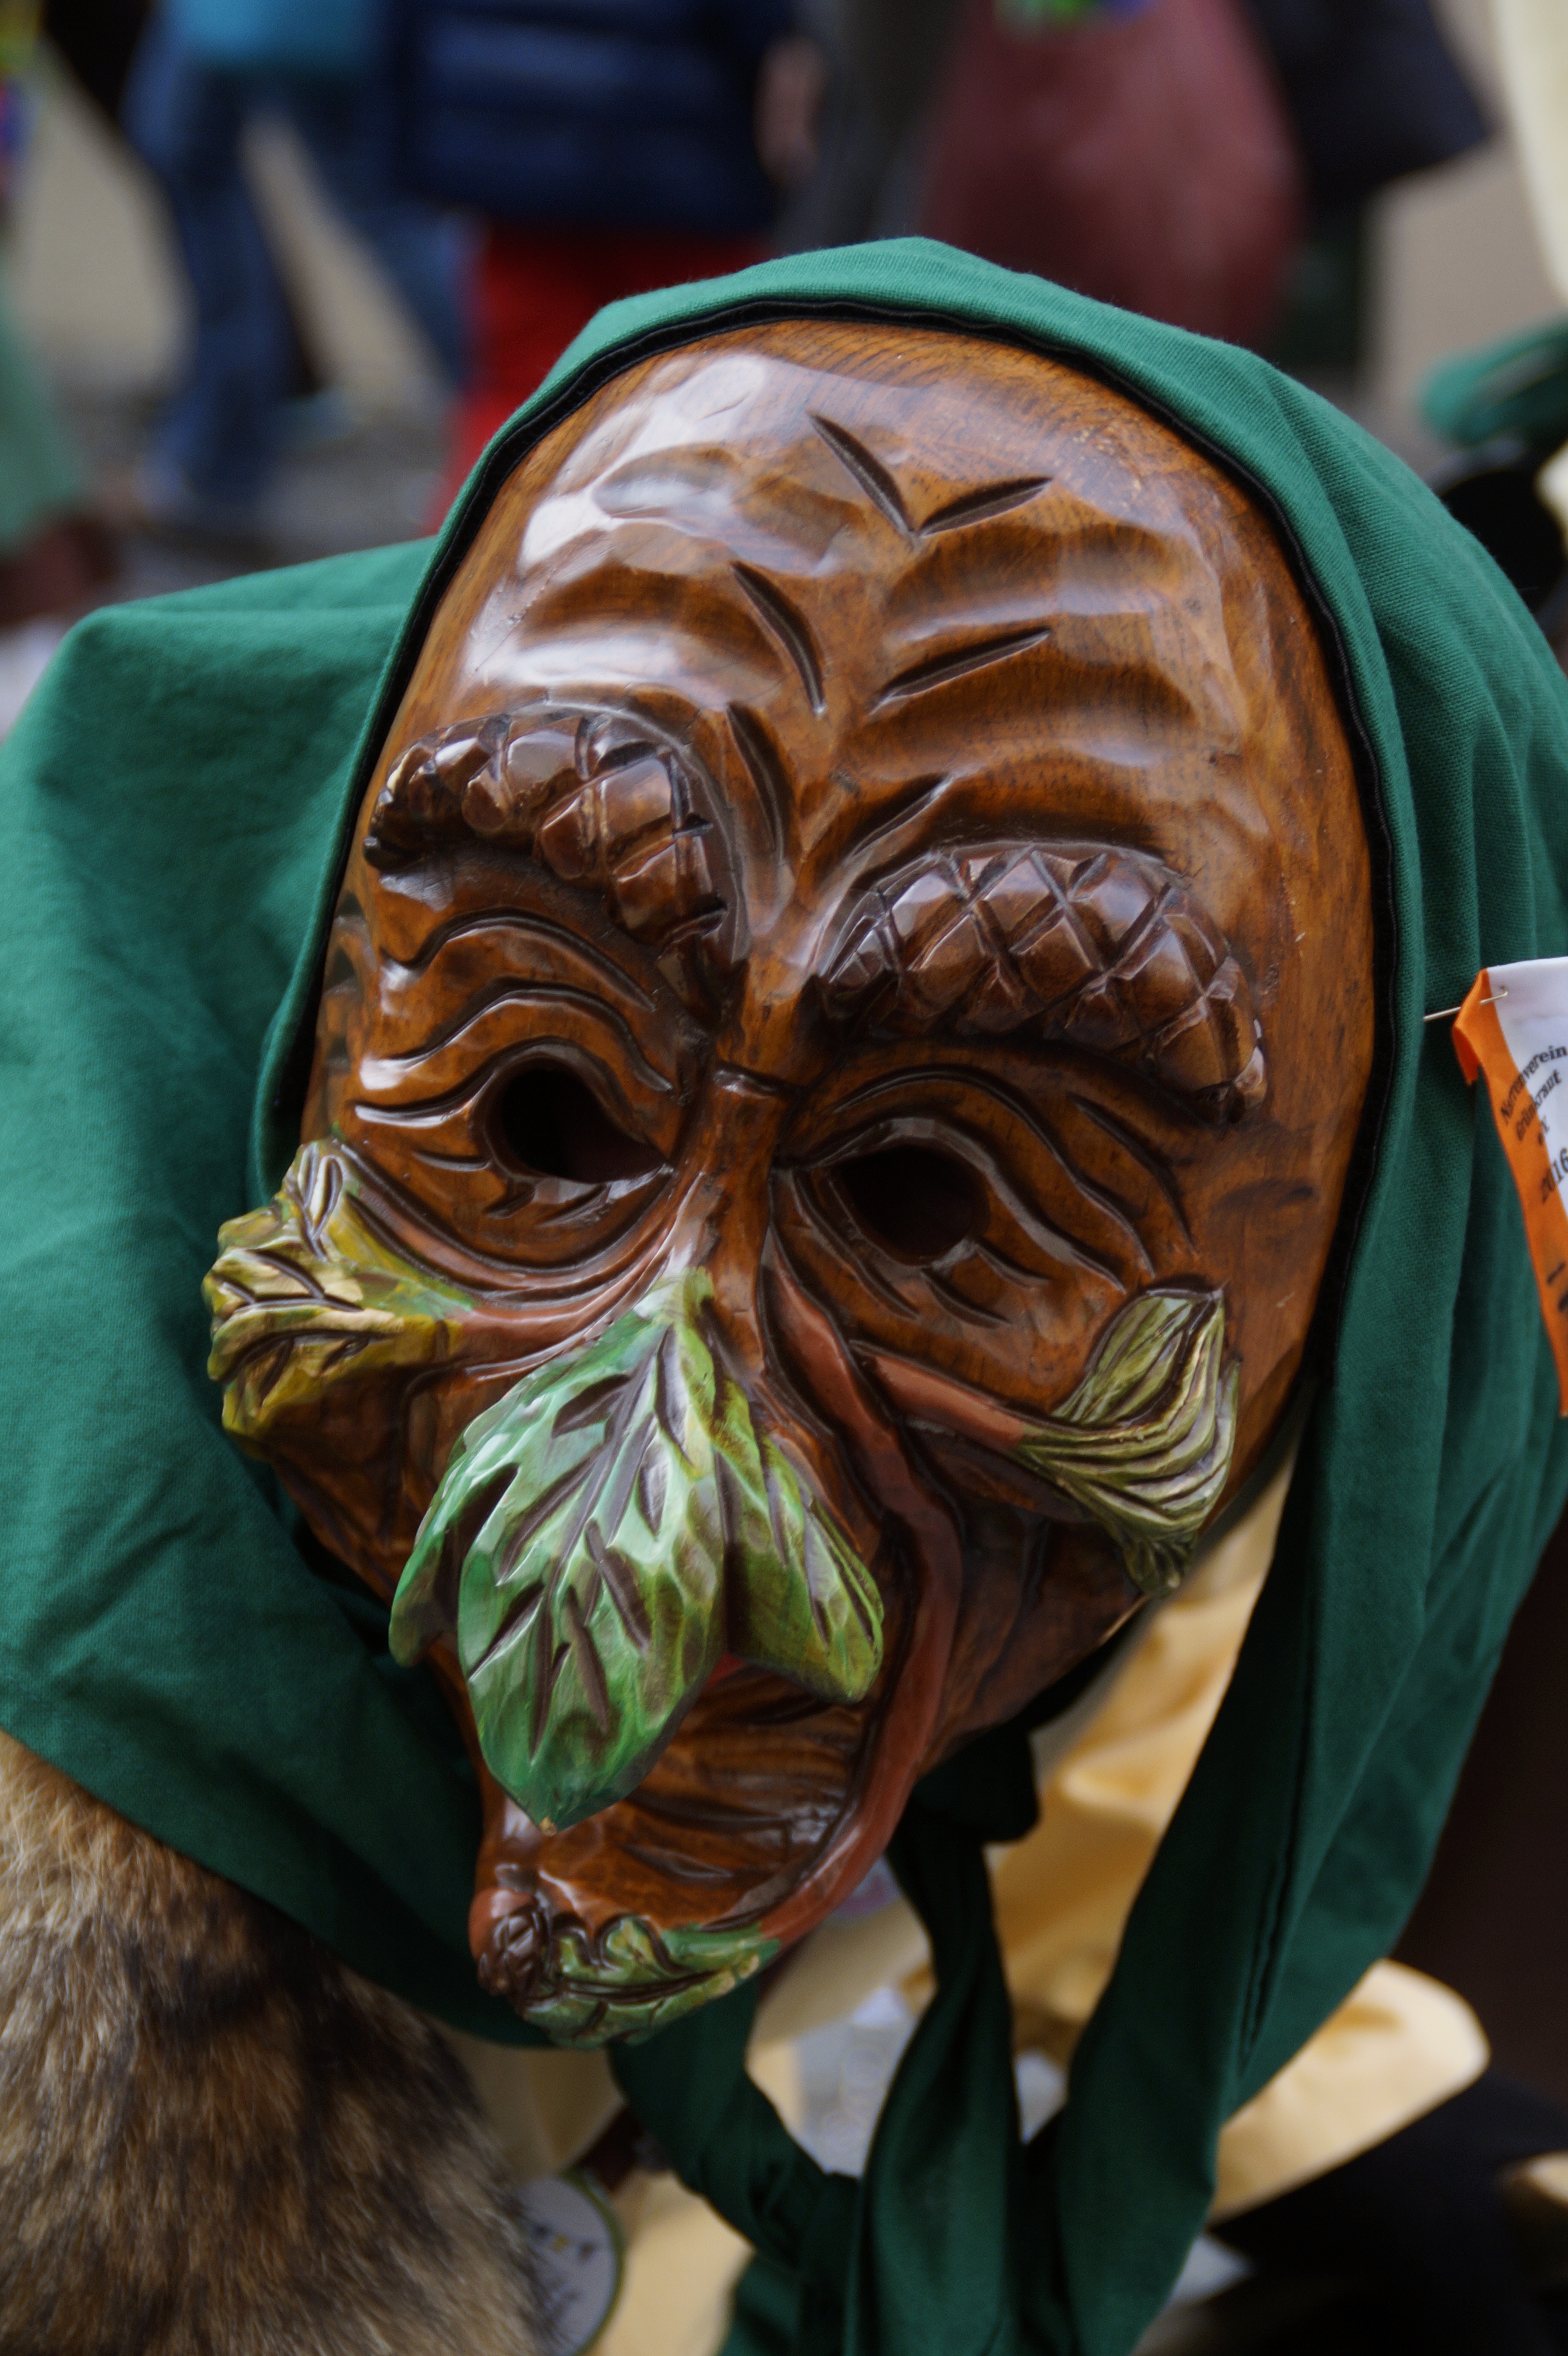
person, portrait, green, carnival, color, human, clothing, close, headgear, dressed up, face, sculpture, art, mask, figure, head, move, germany, carved, custom, carving, tradition, costume, masquerade, panel, masque, larva, customs, fool, baden wurttemberg, fasnet, fools jump, swabian alemannic, haes, haestraeger, guild group, strassenfasnet, carnival parade, wooden mask, fools guild